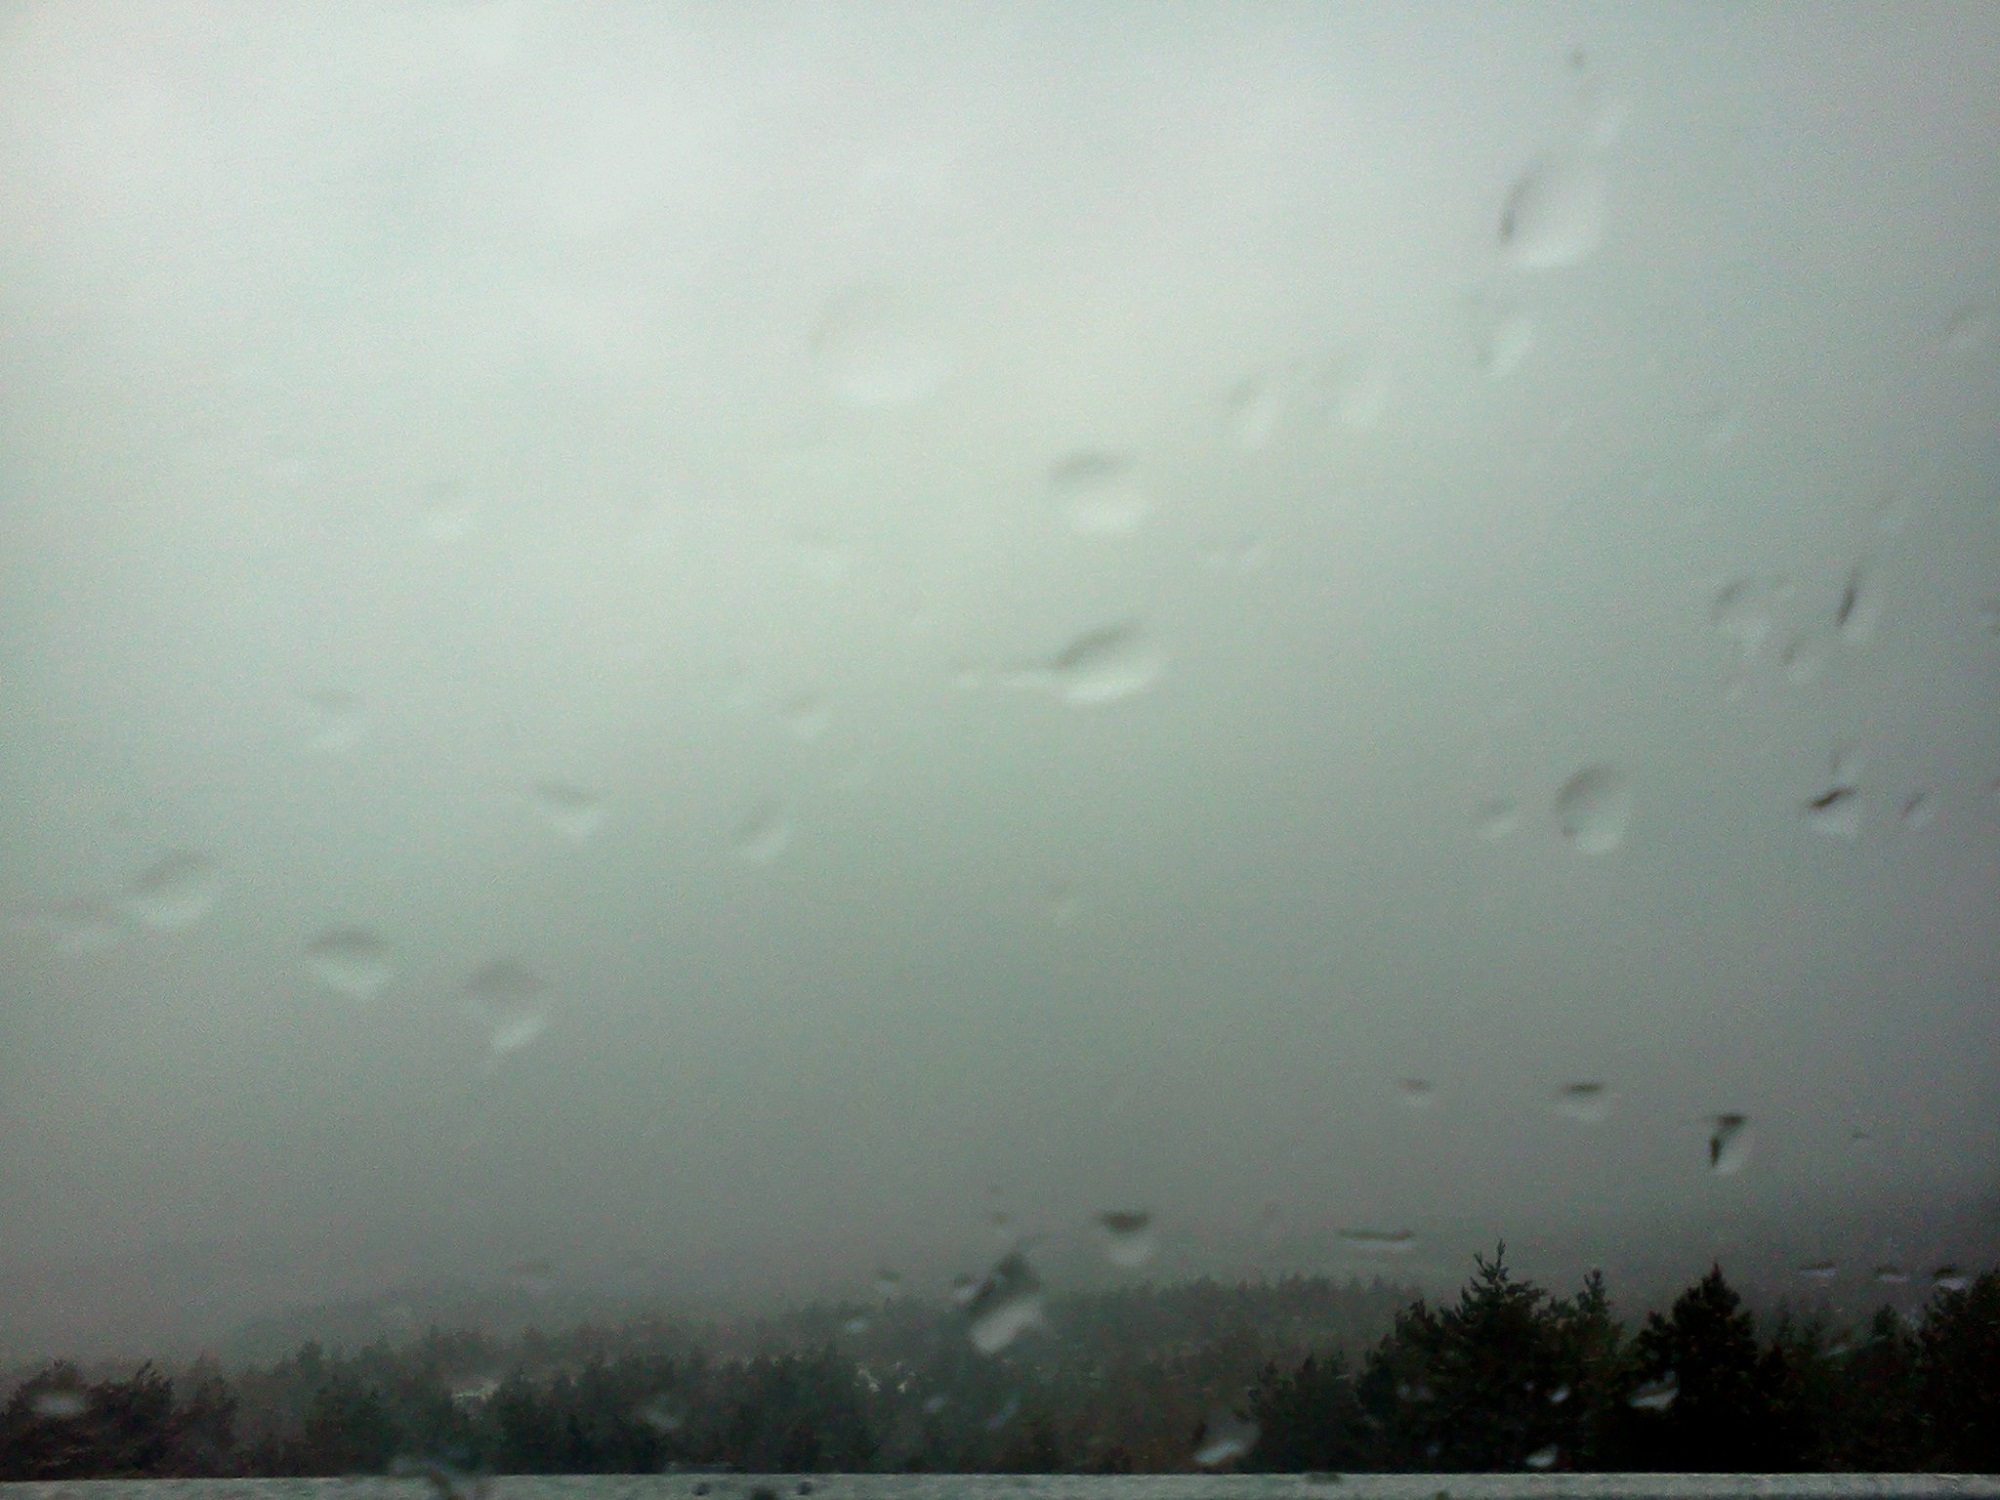
atmosphere, weather, phenomenon